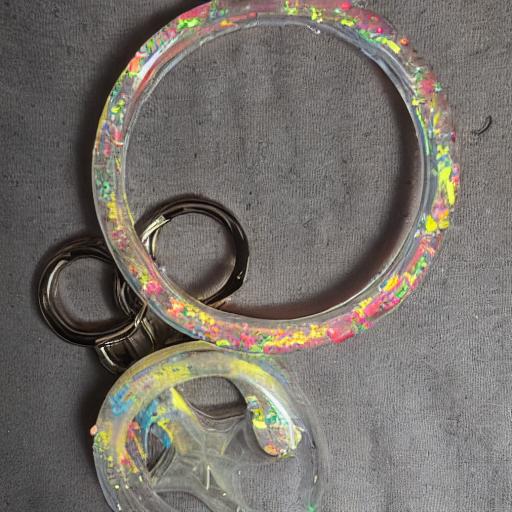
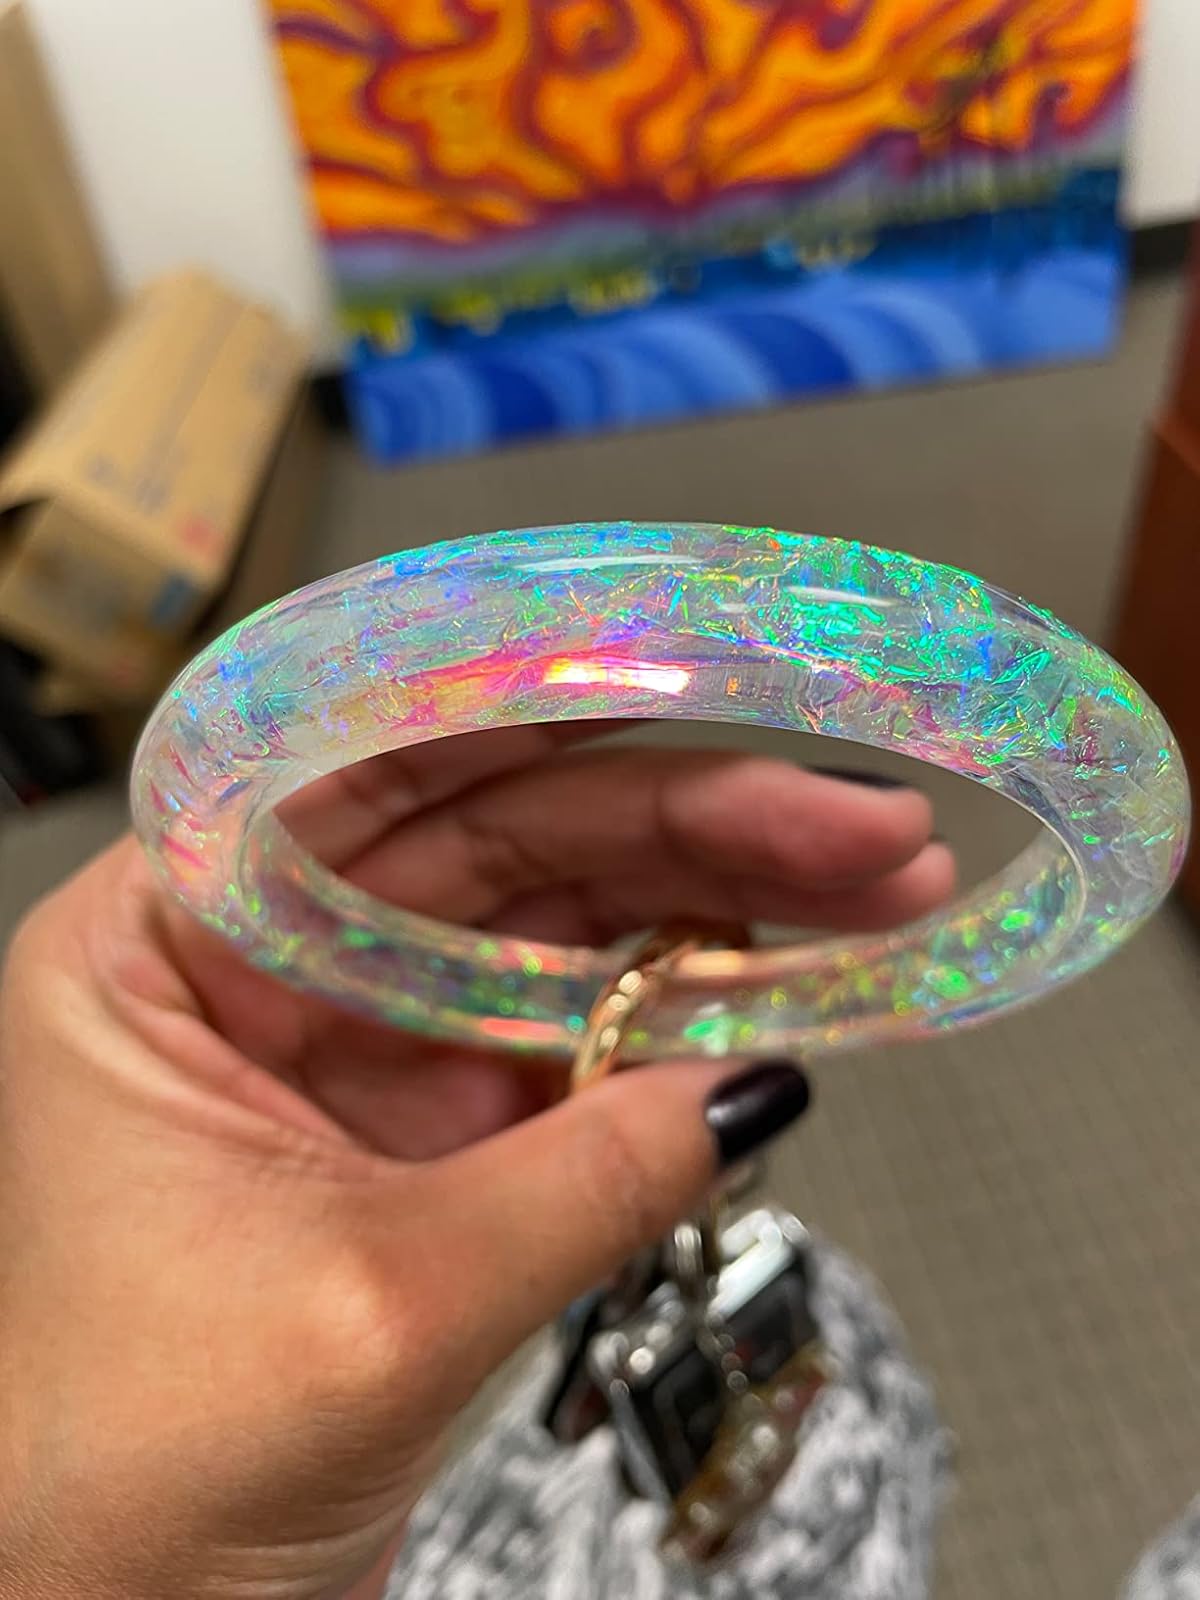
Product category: accessories_keychain
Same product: no